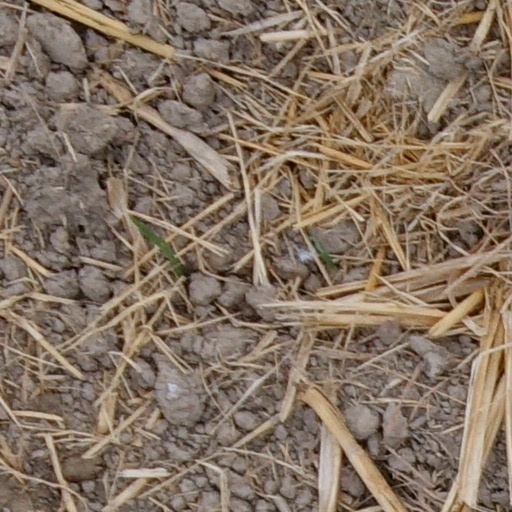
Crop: wheat